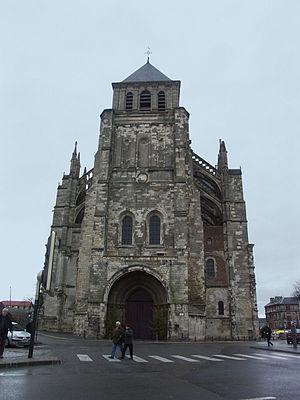
Cet article recense les monuments historiques de France classés en 1840, la première protection de ce type dans le pays.